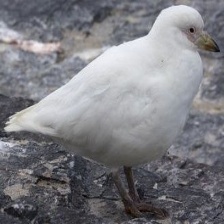
Species: SNOWY SHEATHBILL
Scientific name: CHIONIS ALBUS